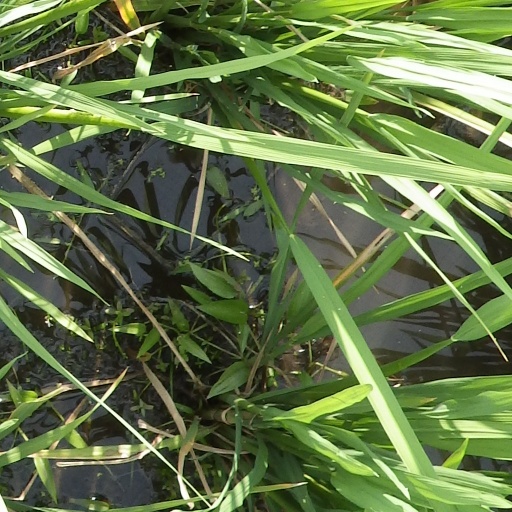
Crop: rice